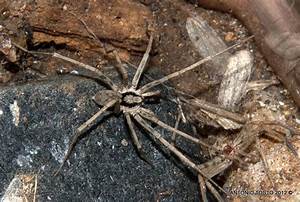
Label: spider